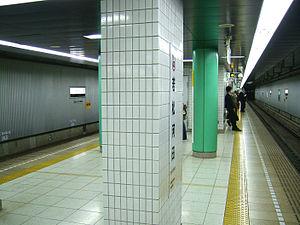
Wakamatsu-Kawada est une station du métro de Tokyo sur la ligne Ōedo dans l'arrondissement de Shinjuku à Tokyo. Elle est exploitée par le Bureau des Transports de la Métropole de Tokyo.